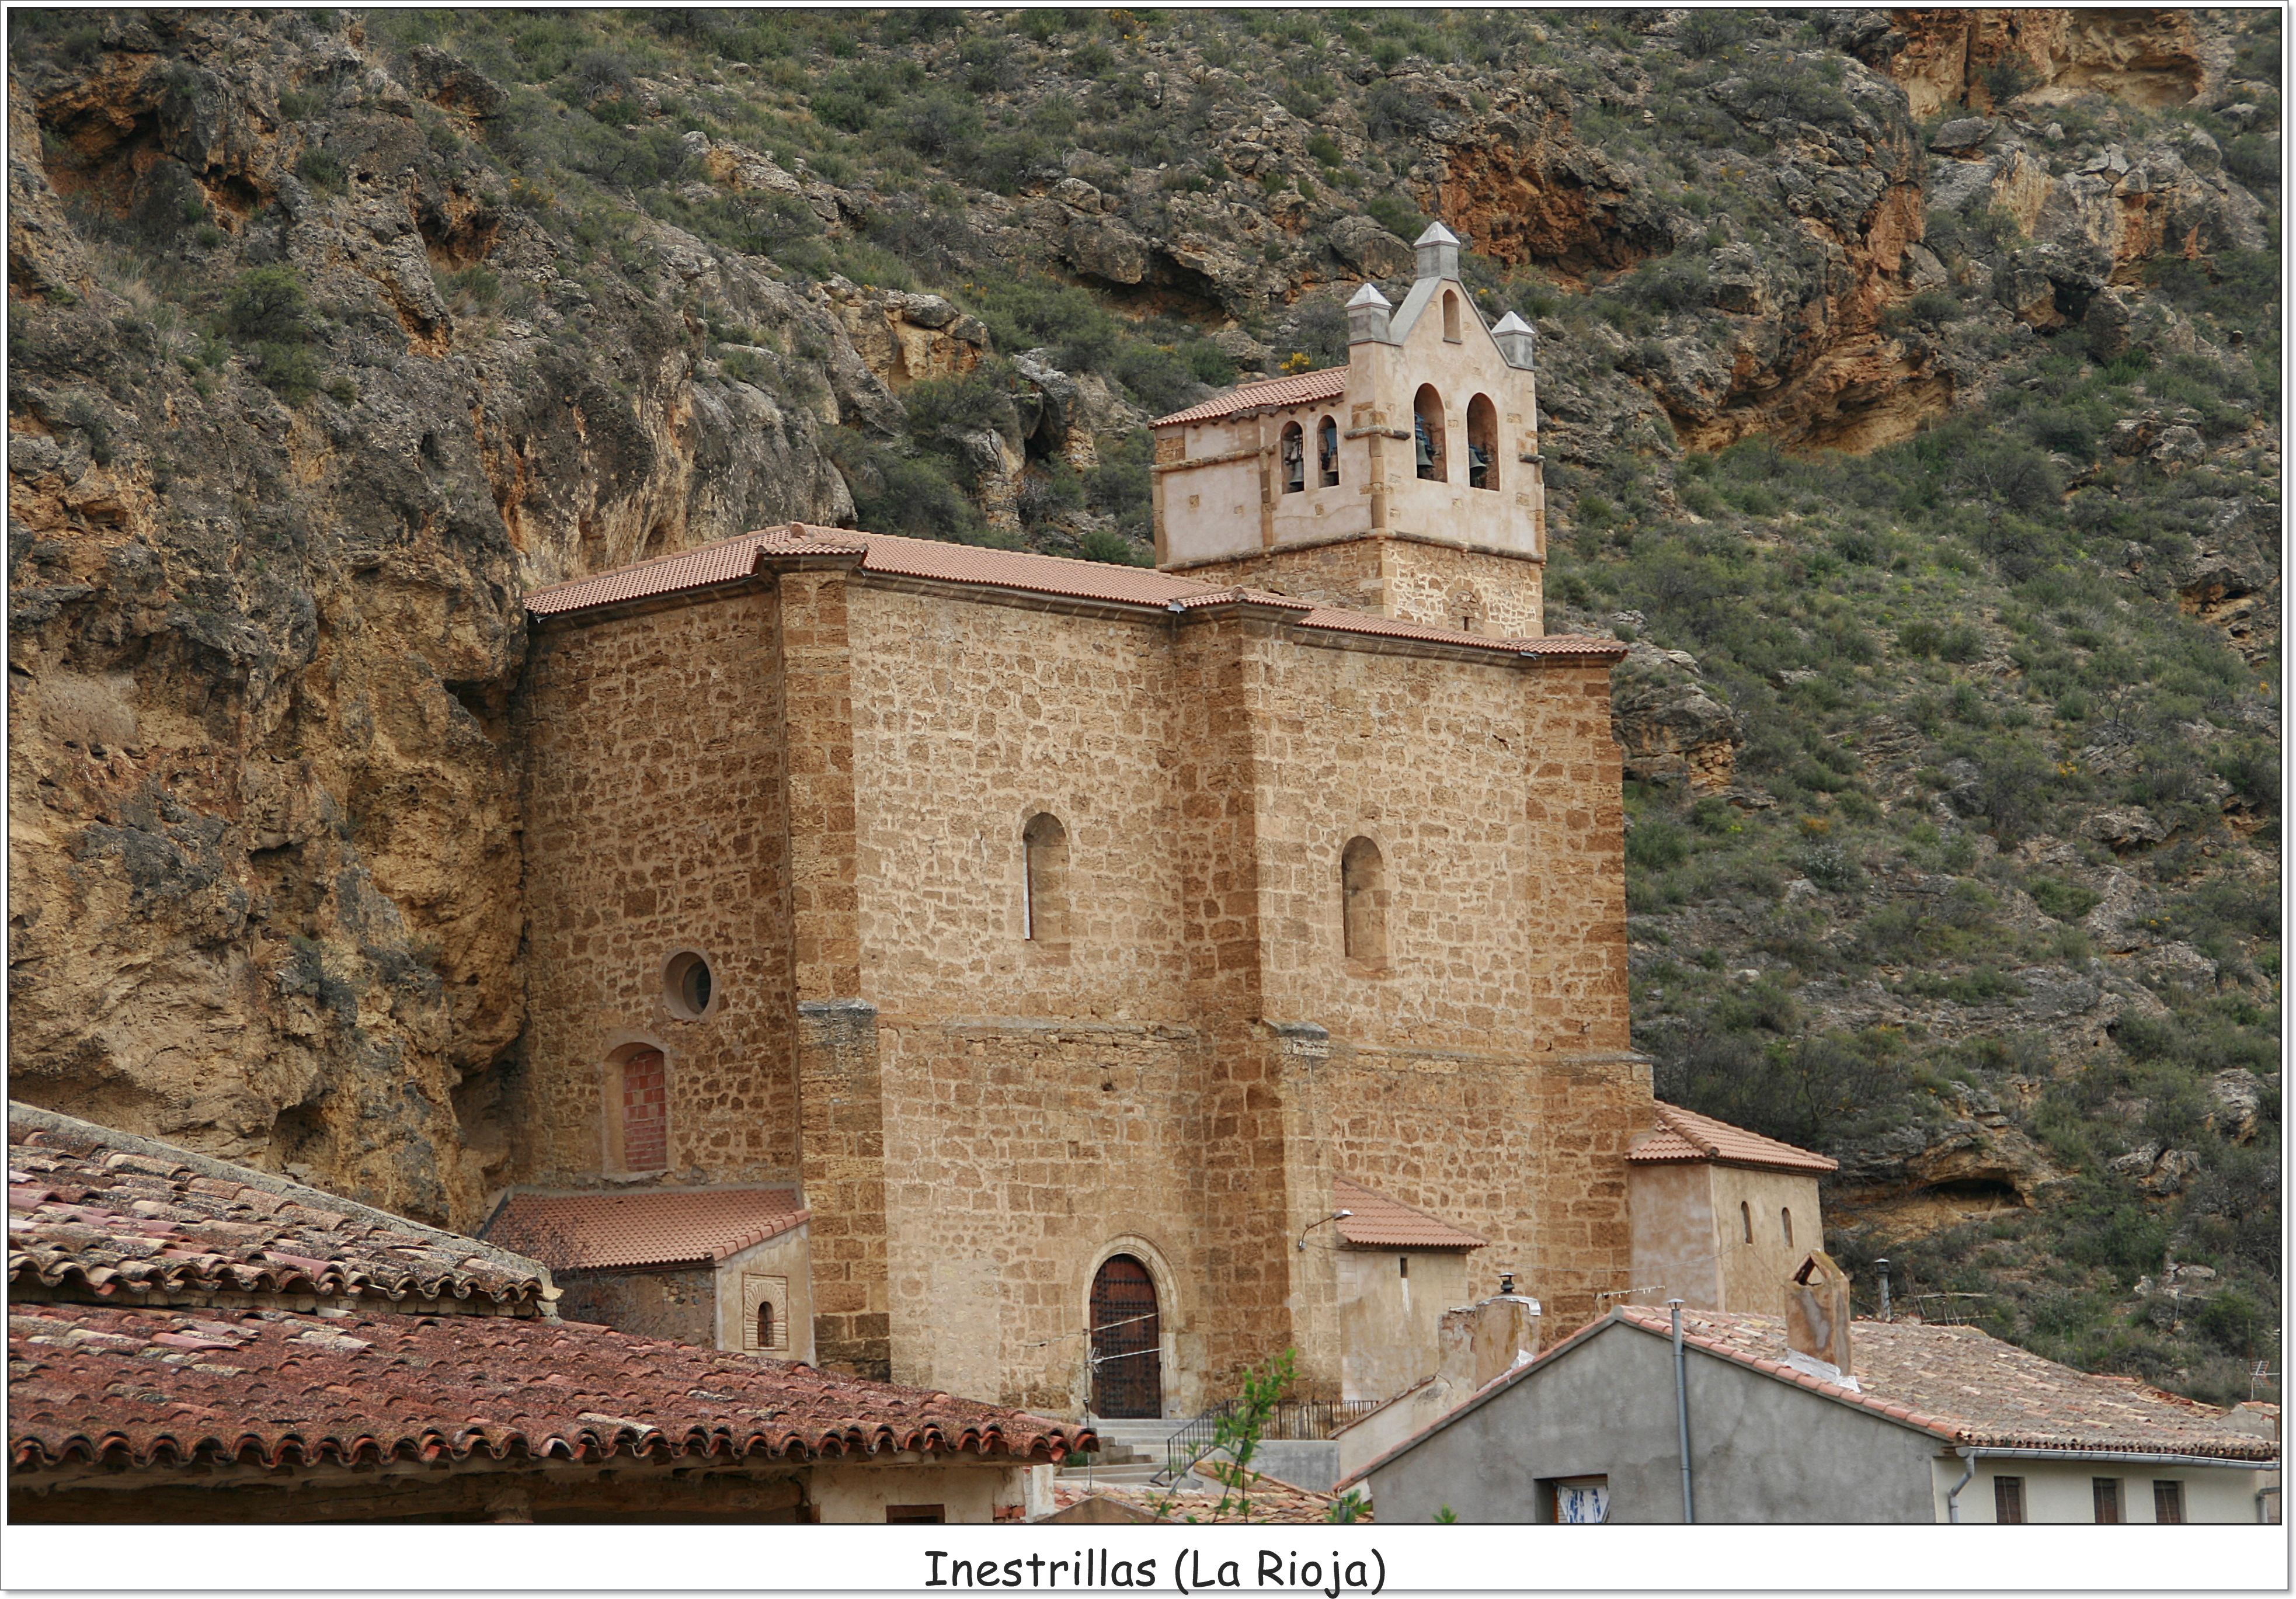
town, building, tower, church, chapel, place of worship, monastery, larioja, inestrillas, aguilardelrioalhama, historic site, ancient history, byzantine architecture